Ward-Meade House

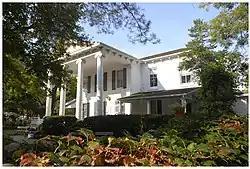
The Ward-Meade House in 2012

The Ward-Meade House is a historic house in Topeka, Kansas. It was built in 1870 for Anthony A. Ward and his wife, née Mary Jane Foster. It was inherited by their daughter Jennie, who lived here with her husband John Meade, an engineer for the Atchison, Topeka and Santa Fe Railway. It remained in the Ward-Meade family until 1961, when it was acquired by the city of Topeka.